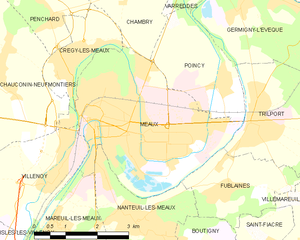
Carte des communes françaises Meaux